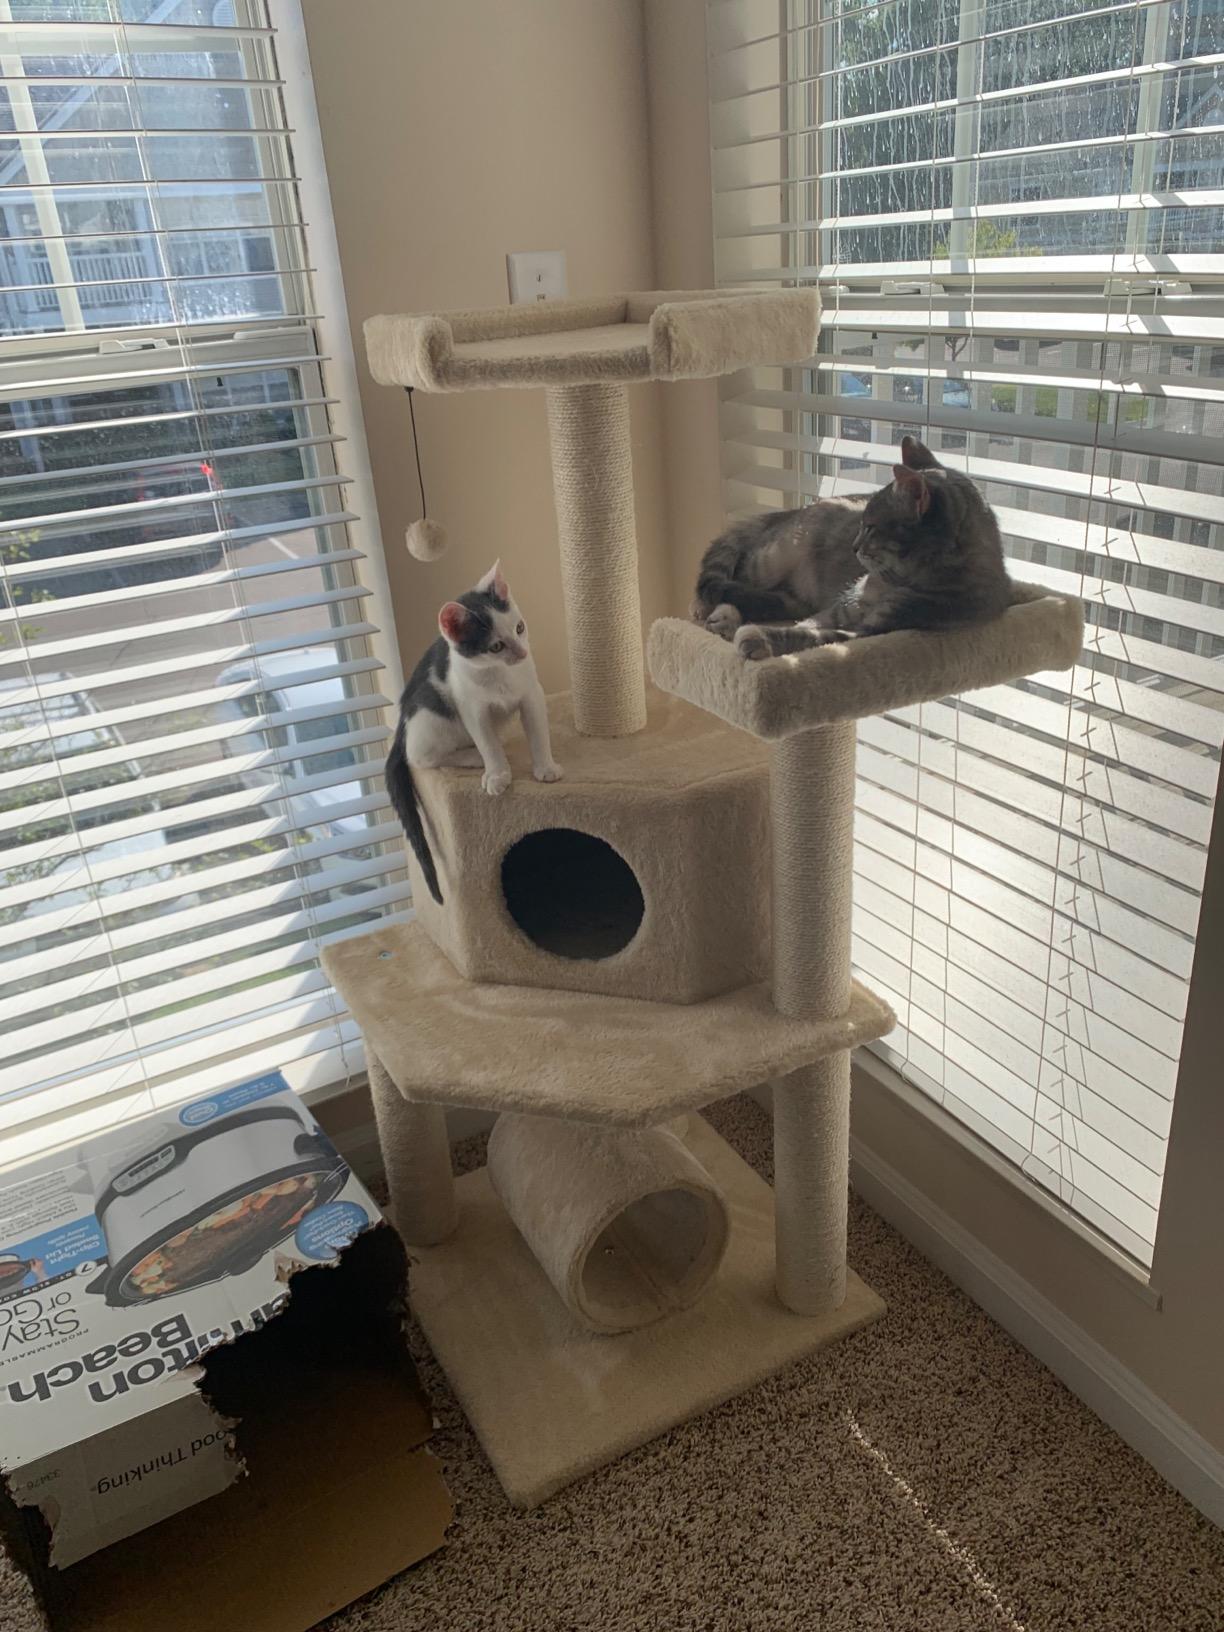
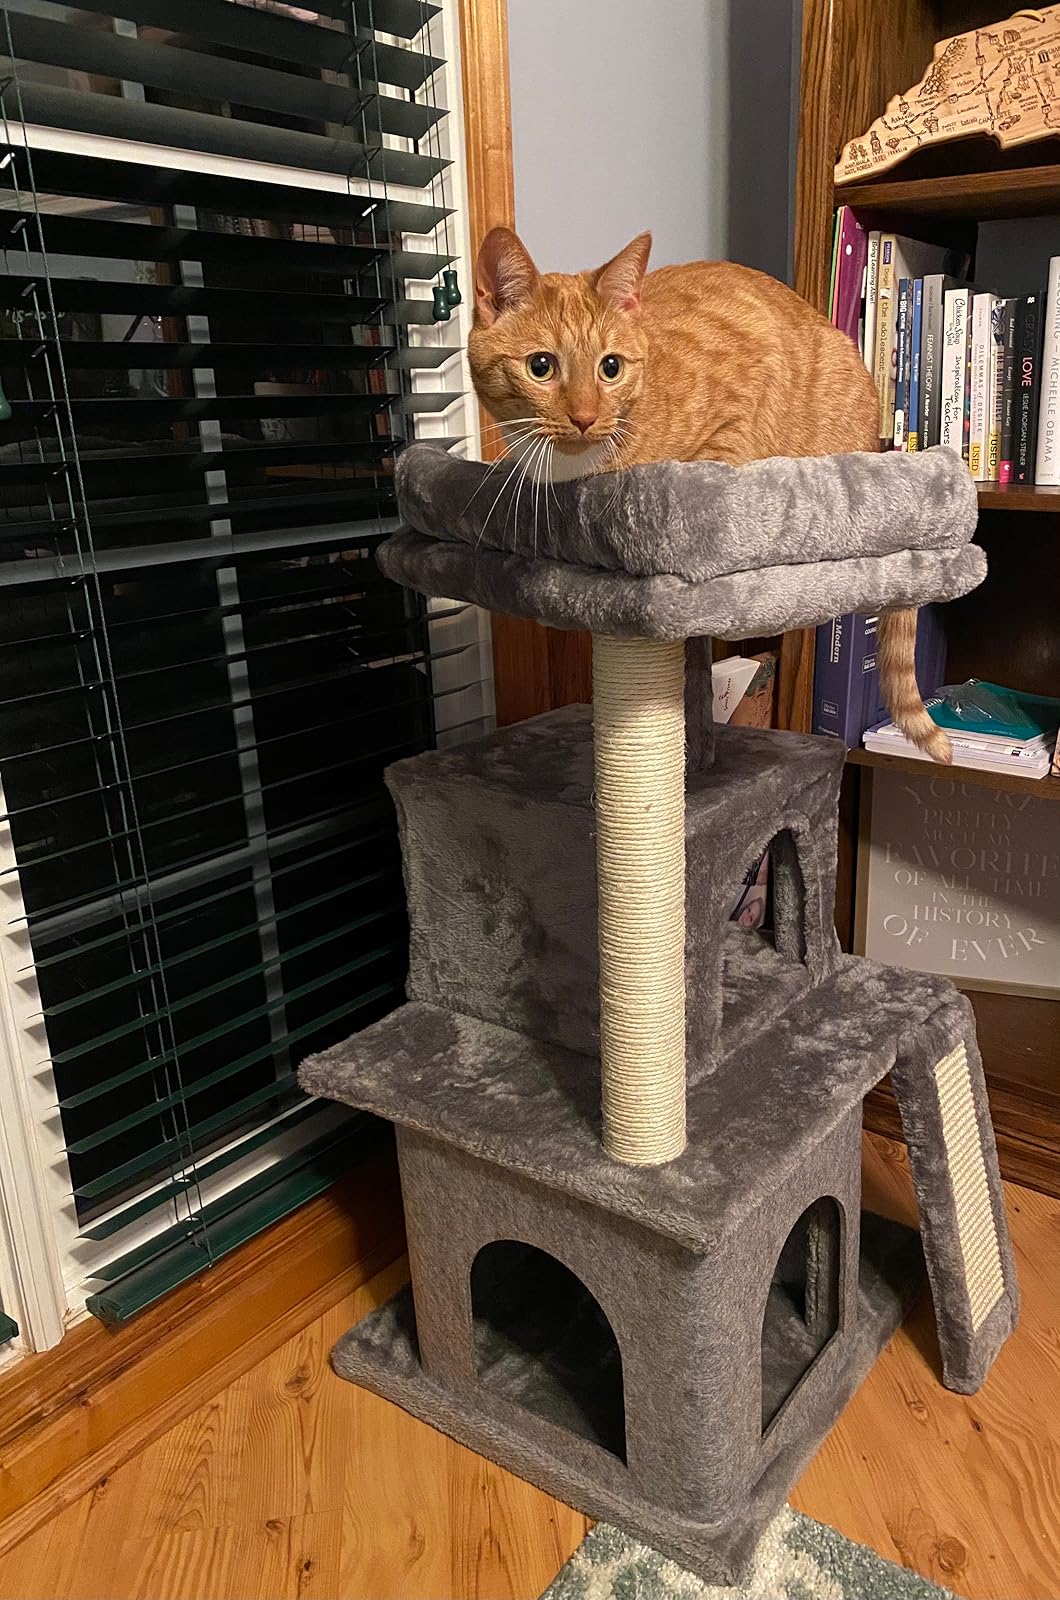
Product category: items_cat tree
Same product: no